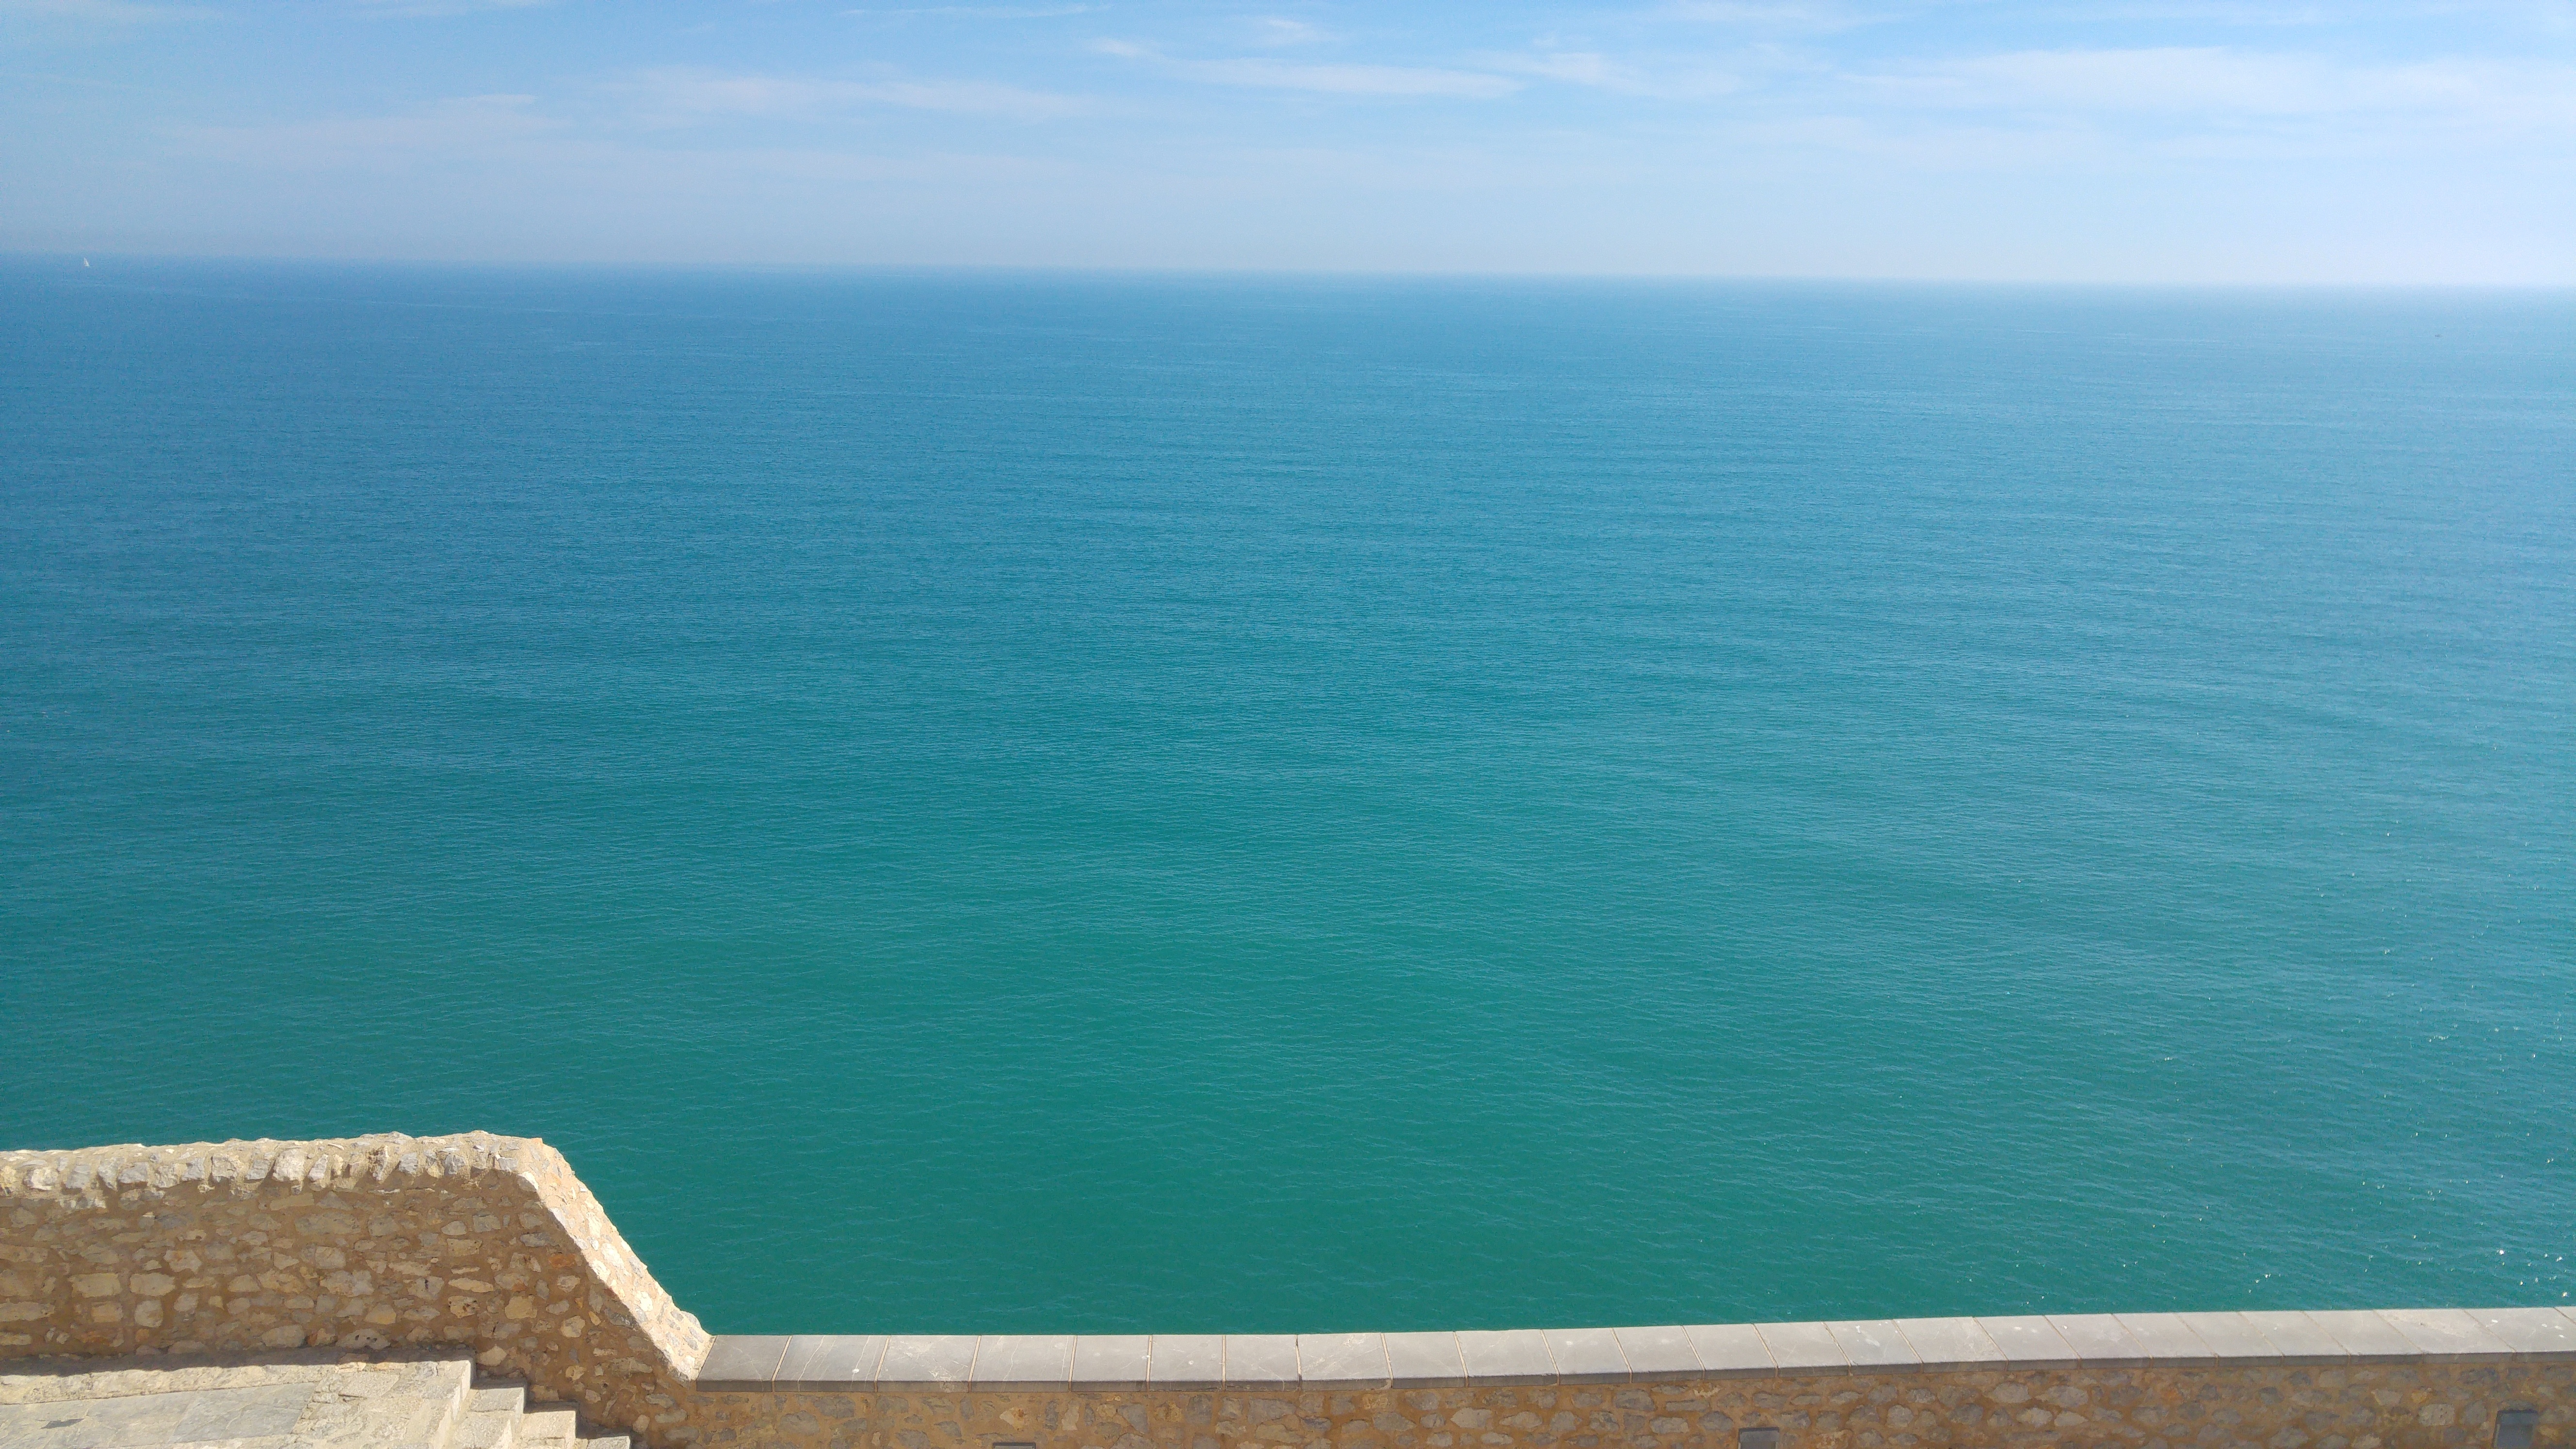
beach, sea, coast, ocean, horizon, shore, vacation, bay, body of water, caribbean, views, cape, islet, peniscola